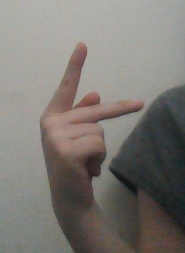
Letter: dha